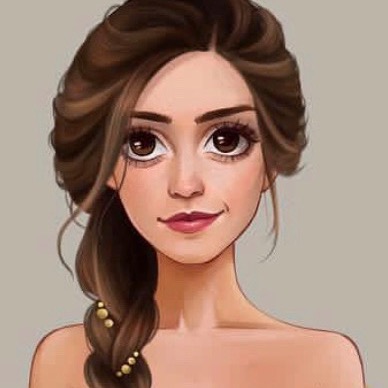
미적 점수 (1~10점): 2